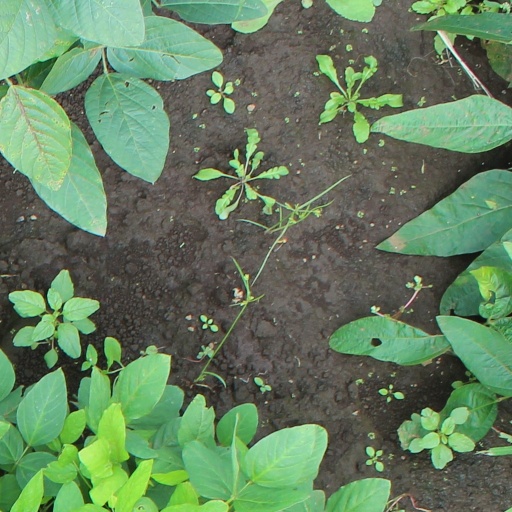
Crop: soybean